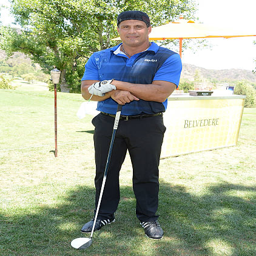
baseball player attends person presented by a city .